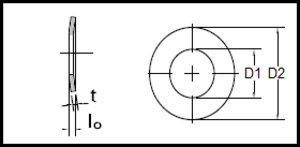
DIN 2093
DIN 2093
DIN 2093
DIN 2093 er en DIN-Standart for en tallerken fjederskive.